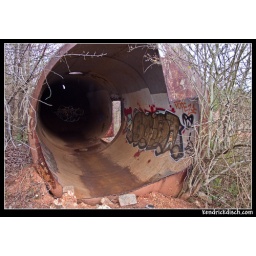
This old train car is near the prison and has been converted into a skating ramp/tube!